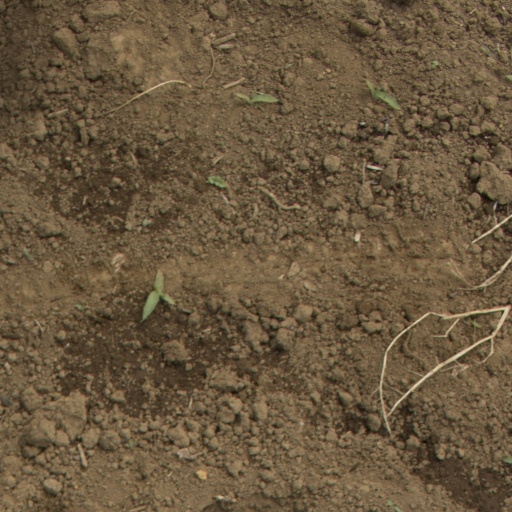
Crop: Jerusalem artichoke